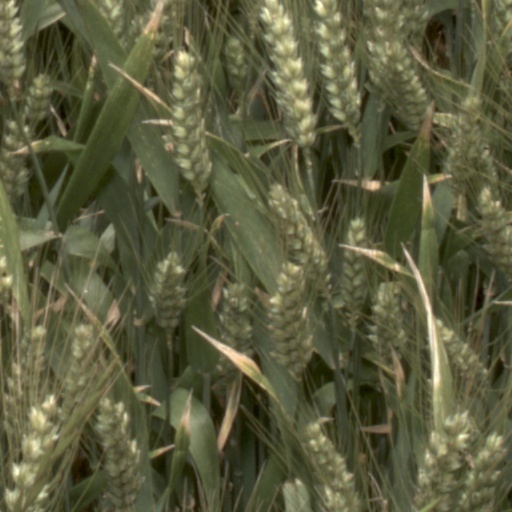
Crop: wheat